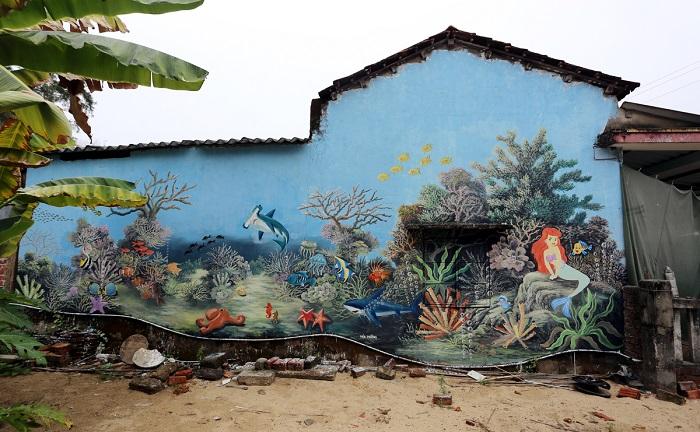
có một bức tranh được vẽ trên một bức tường